Woodbury Castle

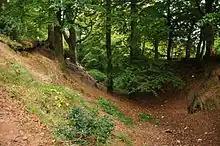
Part of the hillfort's earthworks

Woodbury Castle is an Iron Age hillfort near the village of Woodbury in the English county of Devon, some eight miles southeast of the city of Exeter.